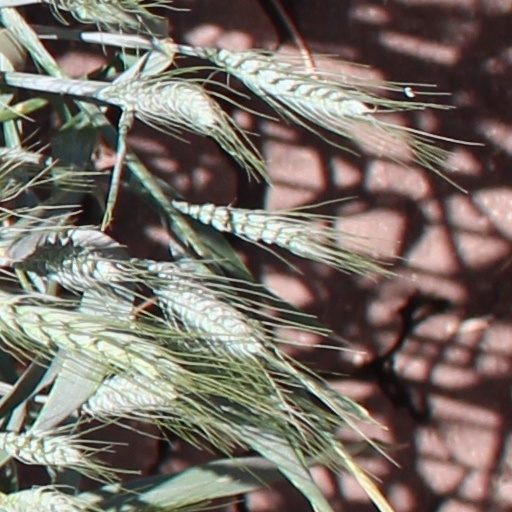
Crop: wheat